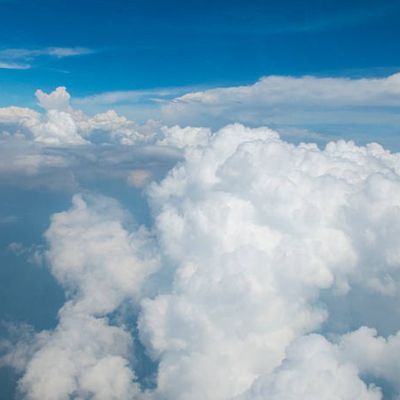
Cloud type: Altocumulus (Ac)